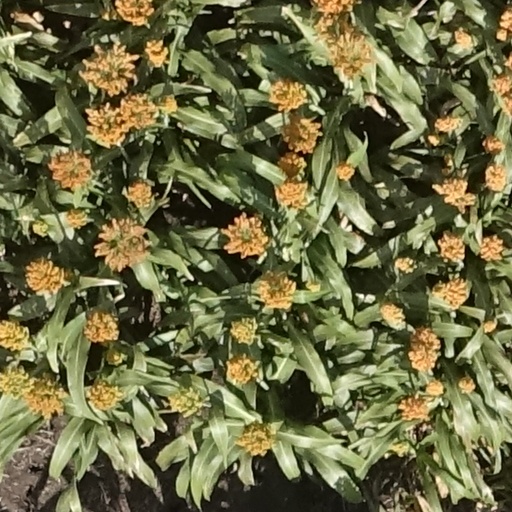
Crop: sorghum